Windows Mobile

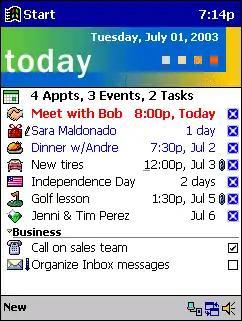
Pocket PC 2000 Today screen

Pocket PC 2000, originally codenamed "Rapier", was released on April 19, 2000, and was based on the Windows CE 3.0 kernel.